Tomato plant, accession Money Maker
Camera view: bottom (45 deg); turntable rotation: 240 degrees
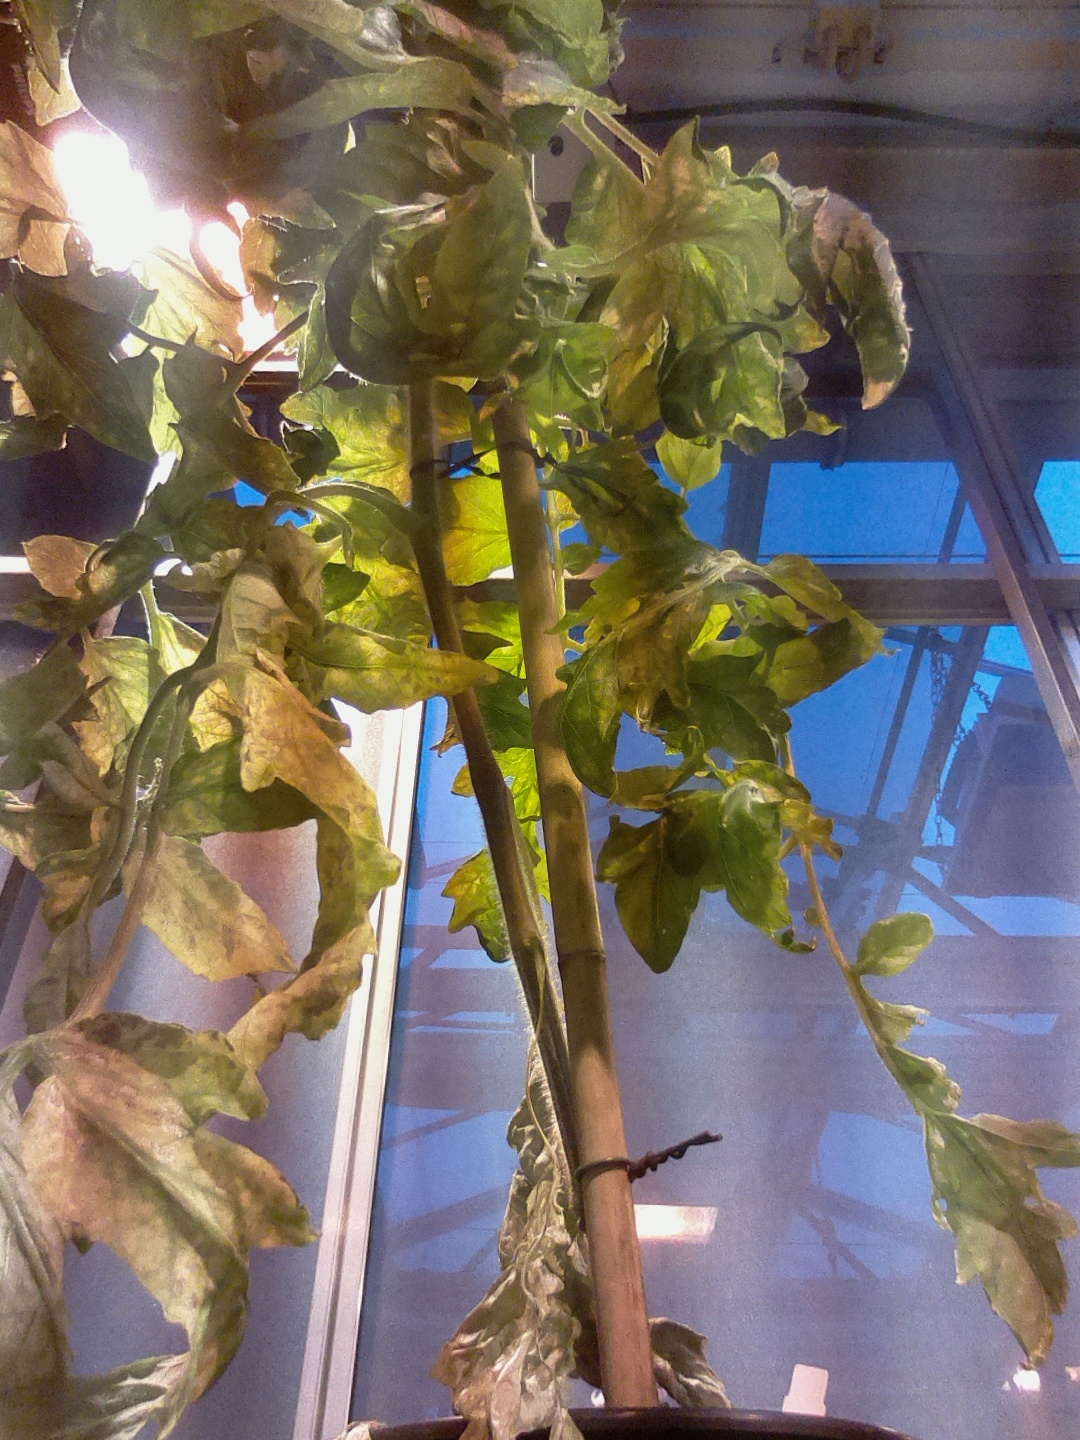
BBCH growth stage 71: 10%-20% of final fruit size